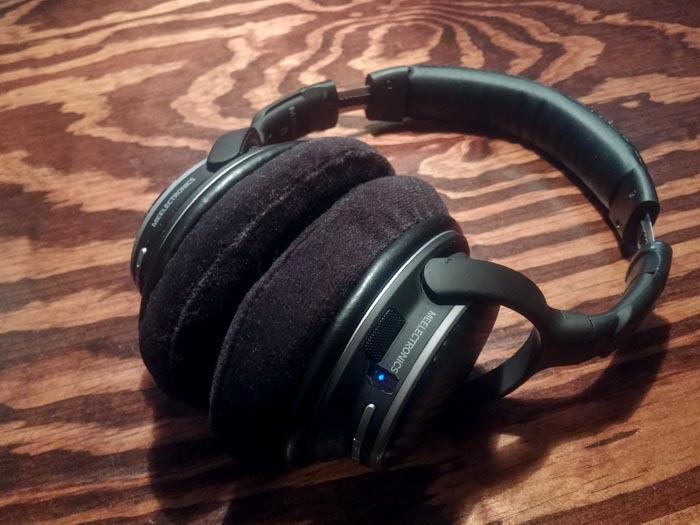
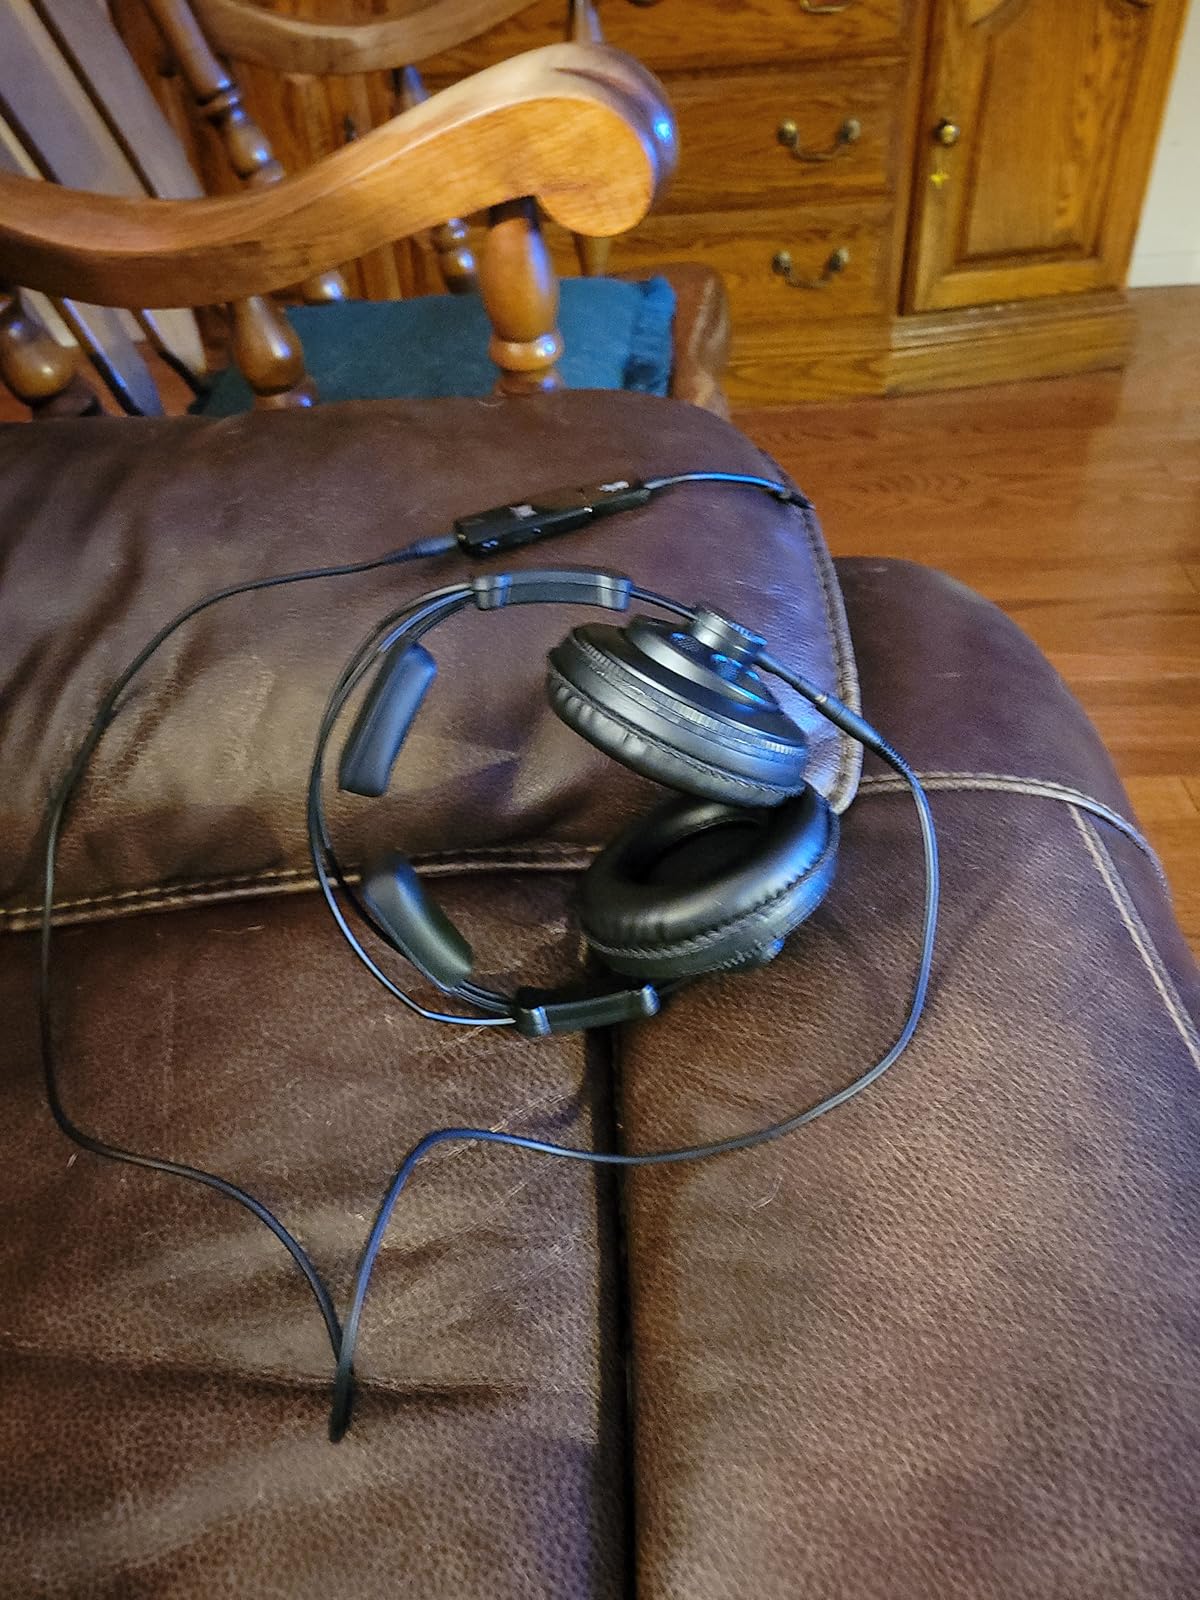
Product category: headphones
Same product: no